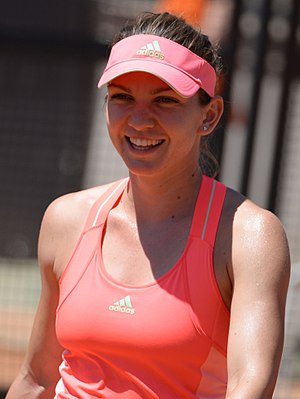
French Open-mesterskabet i damesingle 2018
Simona Halep
Simona Halep
French Open-mesterskabet i damesingle 2018 var den 111. turnering om French Open-mesterskabet i damesingle. Turneringen var en del af French Open 2018 og blev spillet i Stade Roland Garros i Paris, Frankrig. Hovedturneringen med deltagelse af 128 spillere blev spillet i perioden 27. maj - 9. juni 2018, mens kvalifikationen afvikledes den 21. - 25. maj 2018.